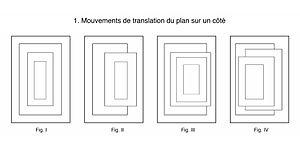
Albert Gleizes (après) 1. Mouvements de translation du plan sur un côté